Las Médulas

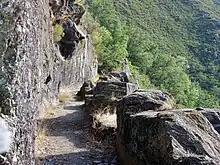
Rock-cut aqueduct in La Cabrera

Pliny also describes the methods used to wash the ores using smaller streams on riffle tables to enable the heavy gold particles to be collected. Detailed discussion follows of the methods of underground mining, used once the alluvial placer deposits had been exhausted and the mother lode sought and discovered. Many such deep mines have been found in the mountains around Las Médulas. Mining would start with the building of aqueducts and tanks above the mineral veins, and a method called hushing used to expose the veins under the overburden.